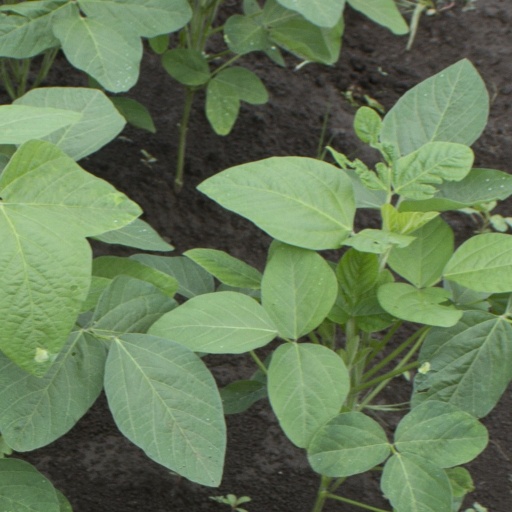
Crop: soybean